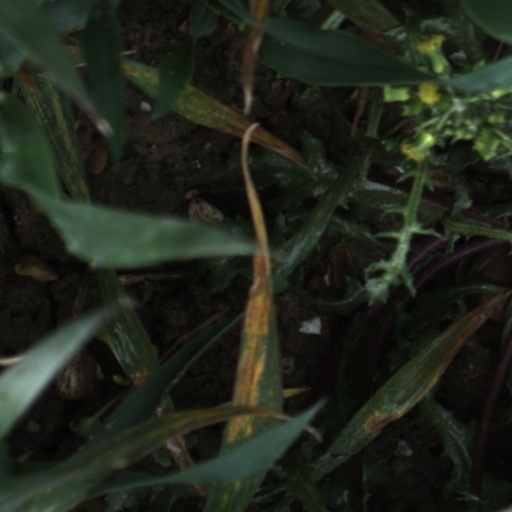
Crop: wheat